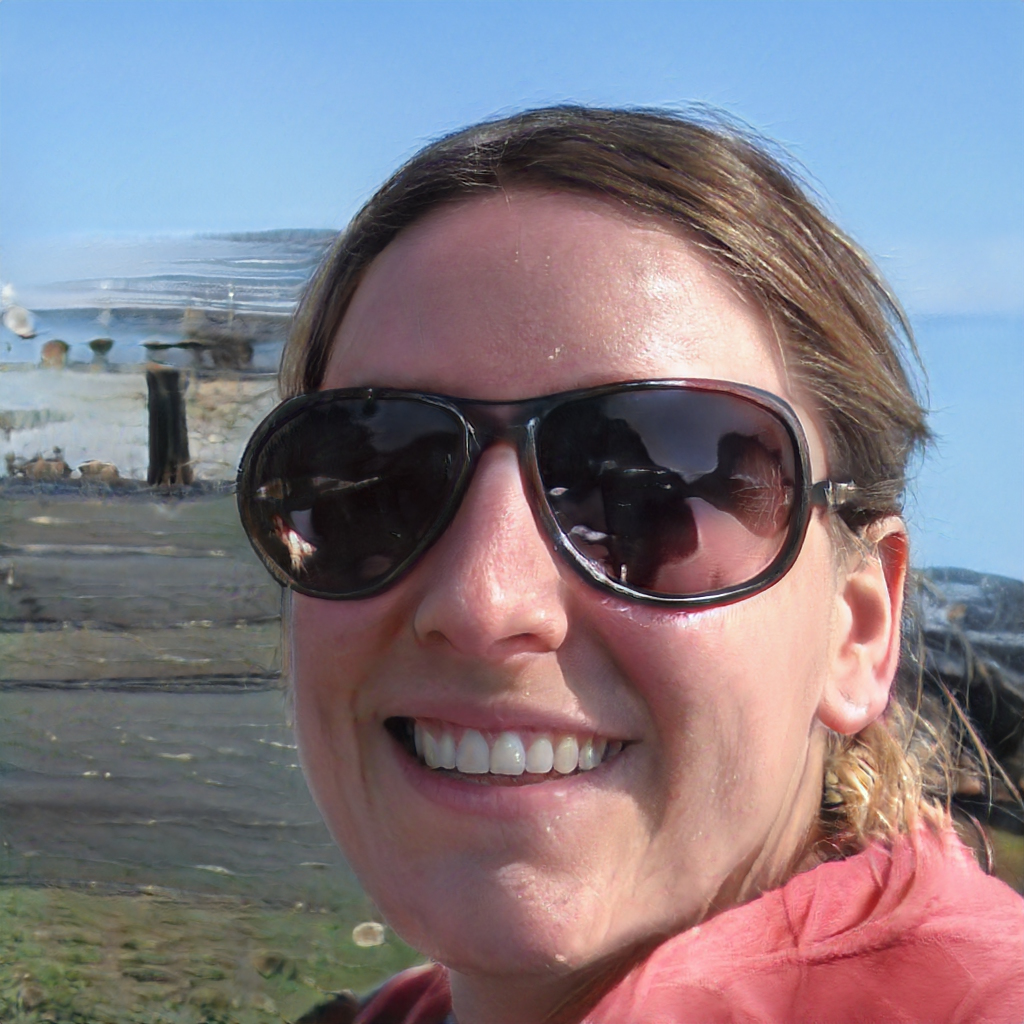
Label: Colored